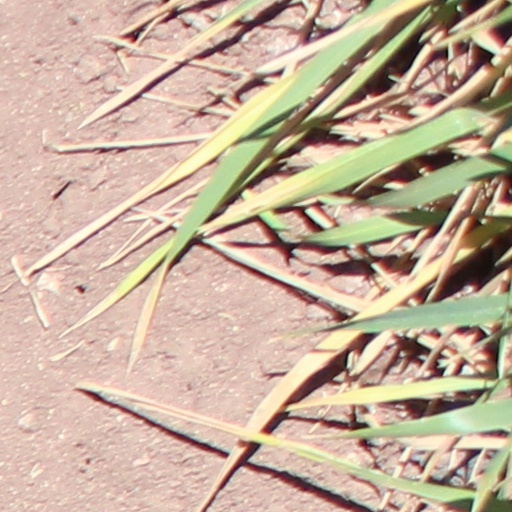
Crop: wheat